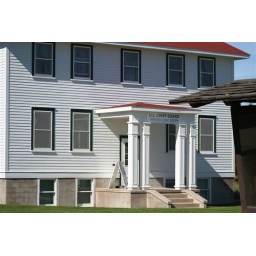
coast guard house at White Fish Point in Michigans upper peninsula